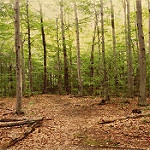
Scene: Outdoor